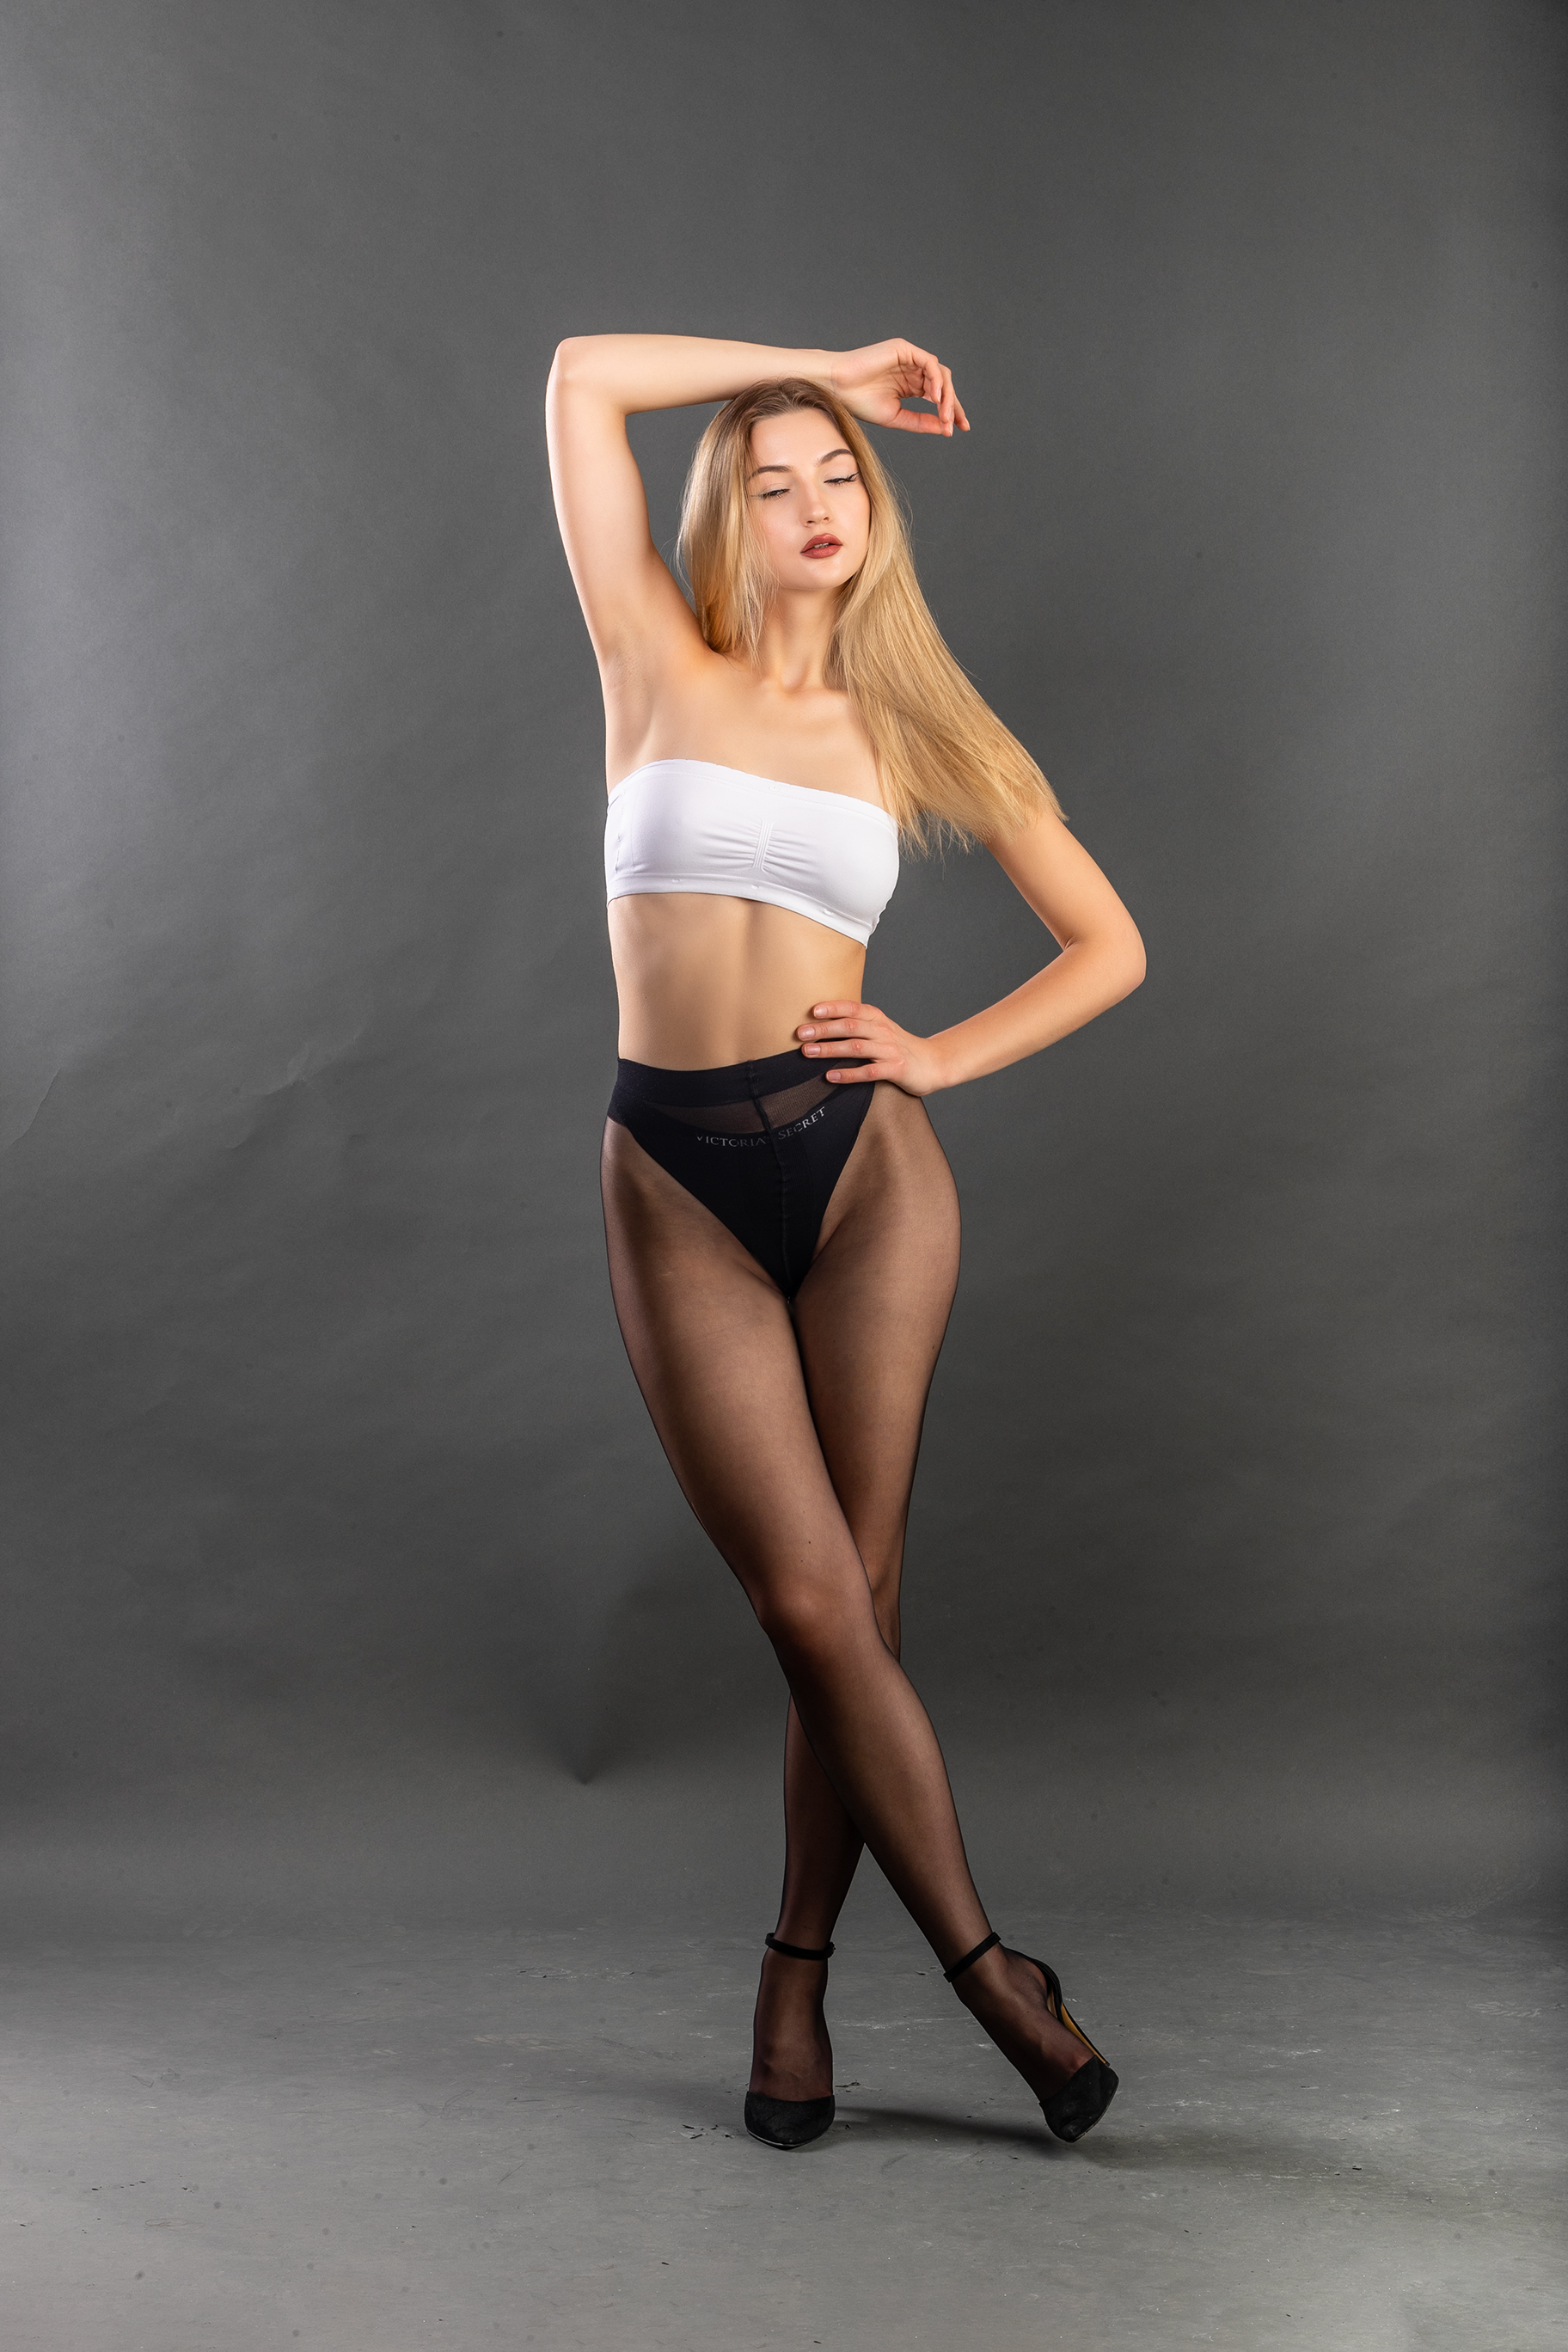
portrait, model, fashion, studio, photo shoot, makeup, canon, sexy, girl, woman, pretty, sexy girl, cute, hot, modeling, pose, thigh, beauty, undergarment, stocking, tights, lingerie, black, waist, active undergarment, knee, art model, See through clothing, pantyhose, blond, abdomen, torso, hip, foot, fetish model, briefs, lingerie top, fashion model, stomach, calf, underpants, swimsuit, lace, makeover